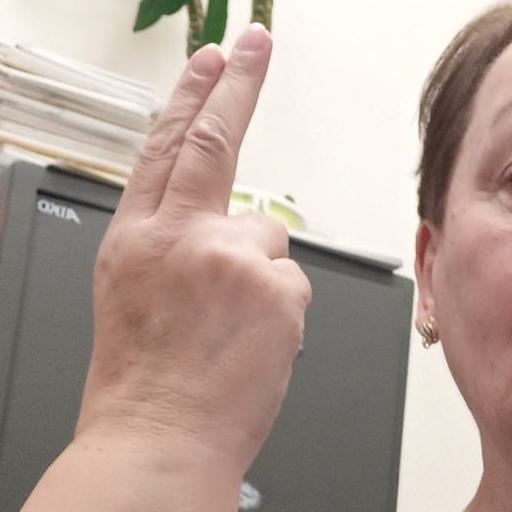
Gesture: two_up_inverted